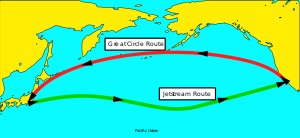
Storcirkel
Ruten mellem San Francisco og Tokyo følger den mest direkte storcirkelbue(rød), men følger jetstrømmen ved flyvning mod øst (grøn)
En storcirkel er en cirkel på en kugle, som har samme diameter som kuglen. Storcirklen deler således kuglen i 2 lige store halvkugler.